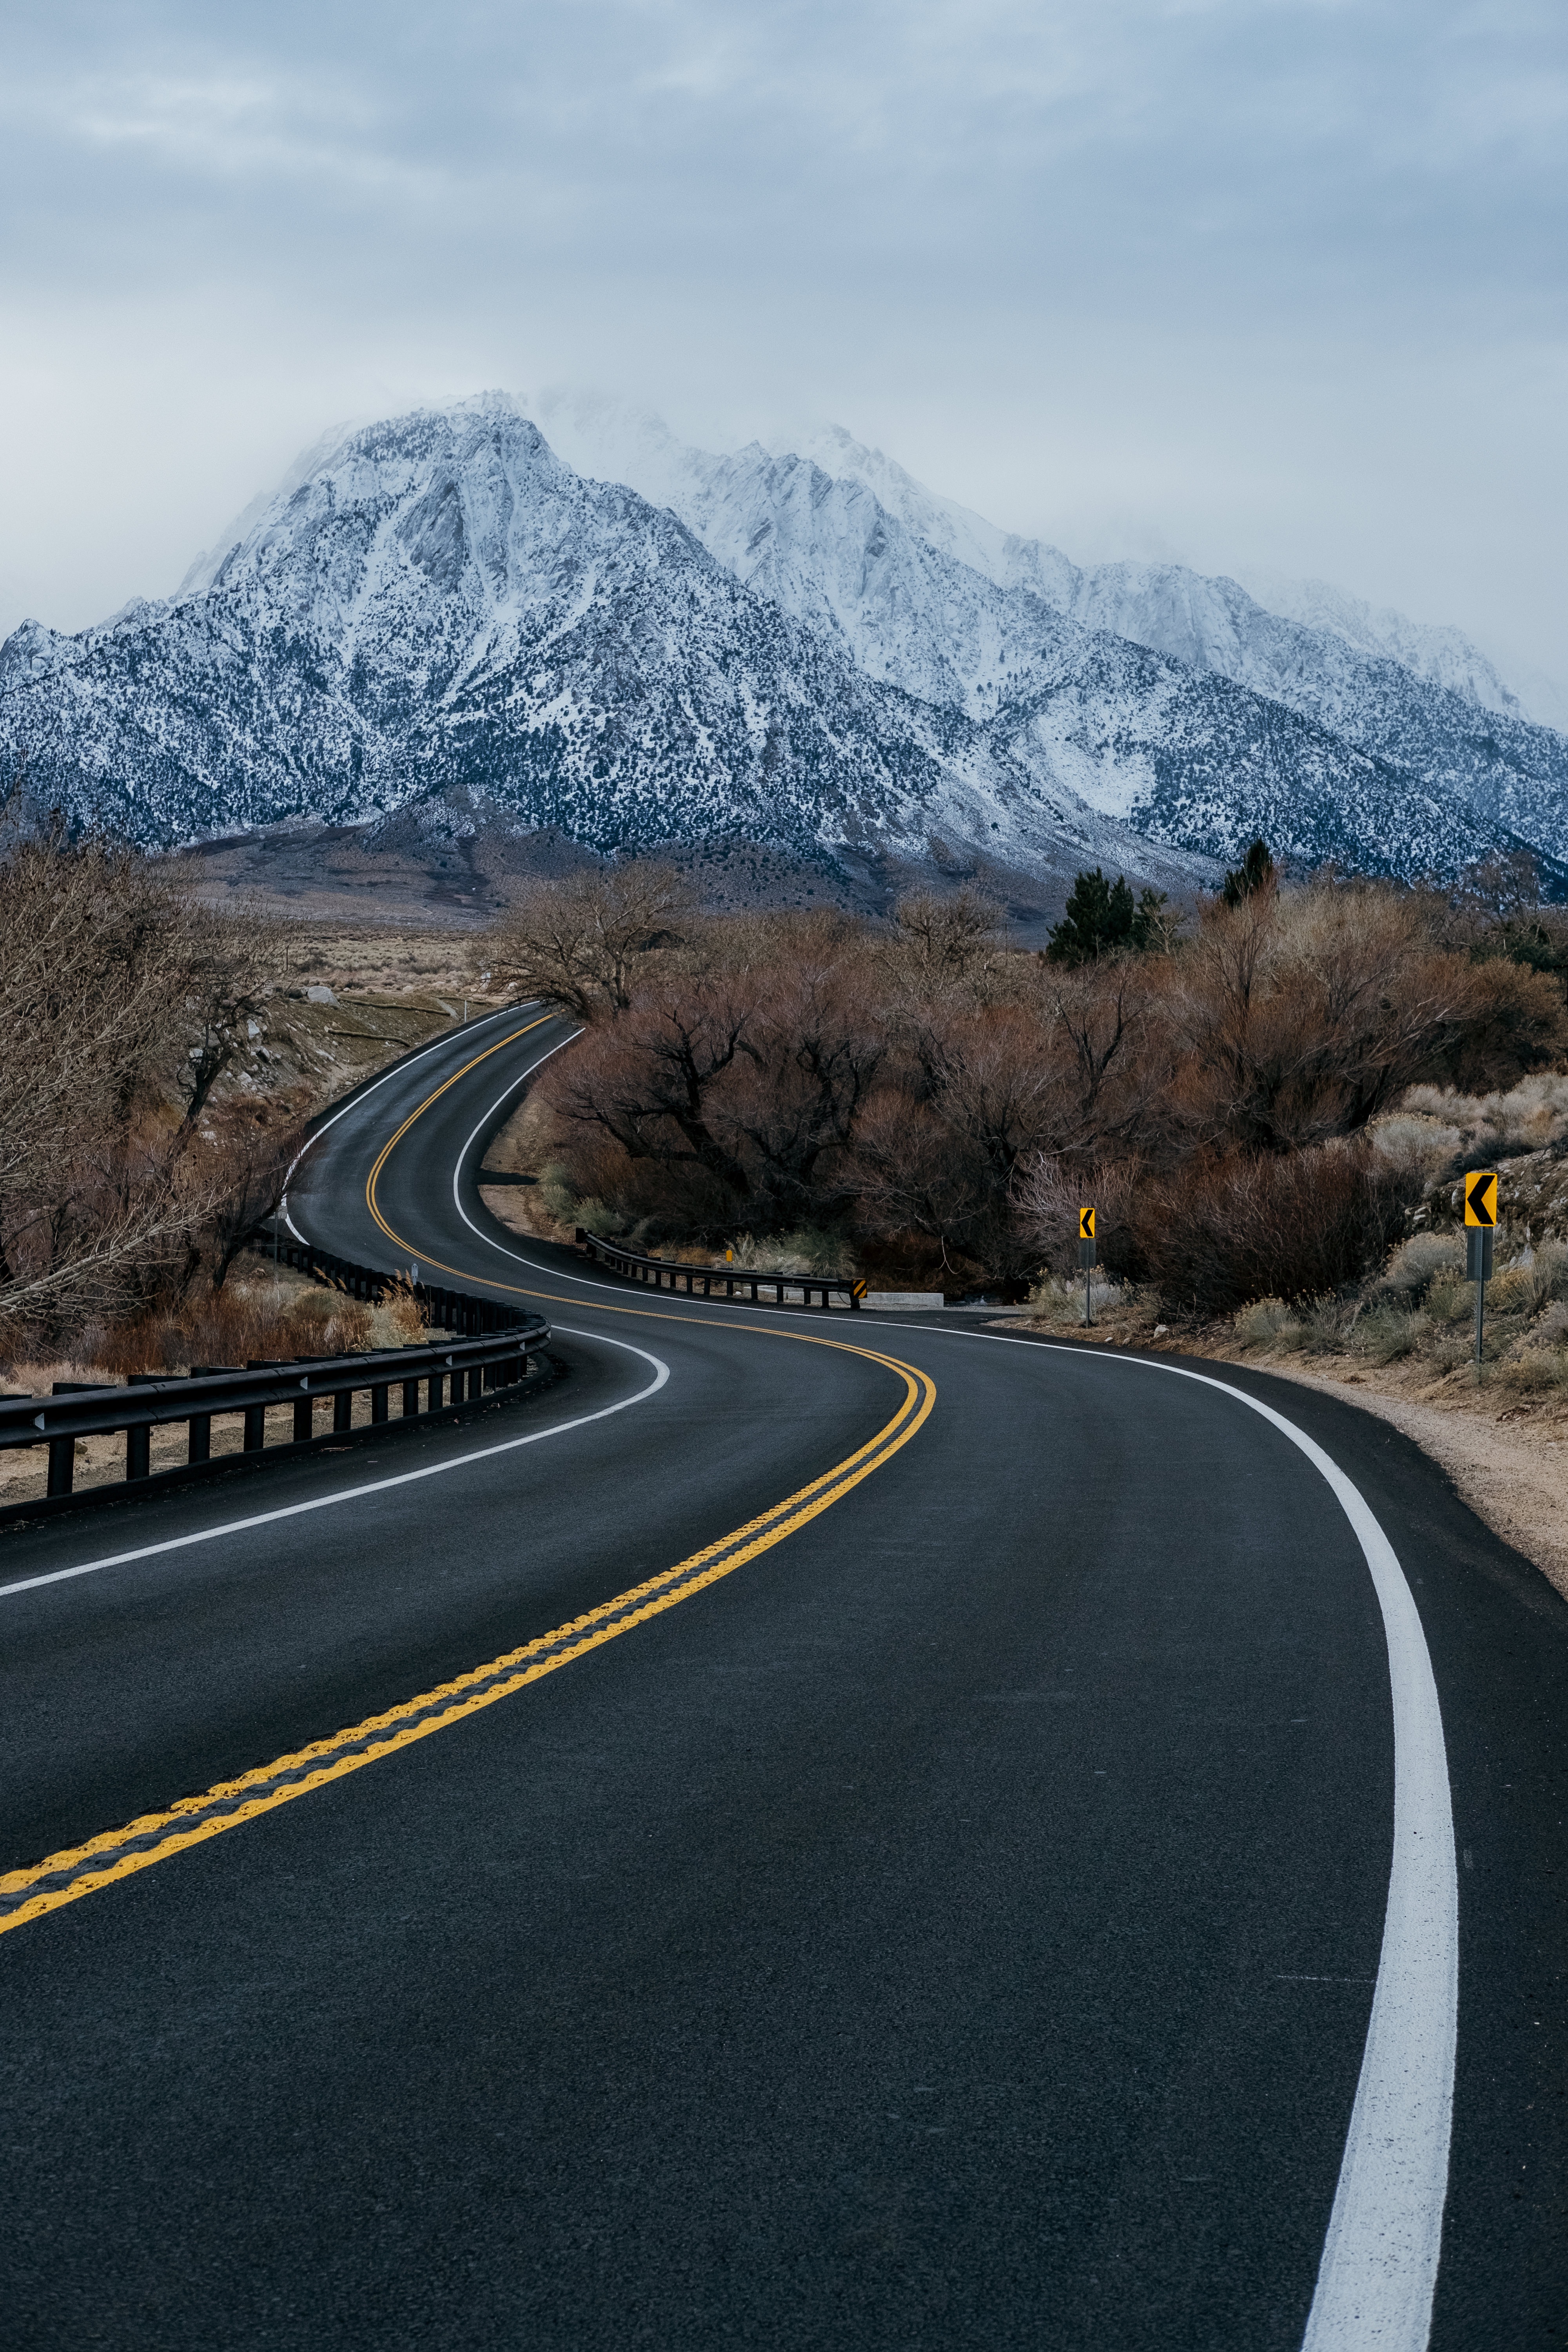
landscape, mountain, snow, winter, cloud, road, highway, driving, mountain range, asphalt, vehicle, lane, road trip, infrastructure, mountain pass, road surface, mountainous landforms, nonbuilding structure, controlled access highway